Michael Fitzpatrick (musician)

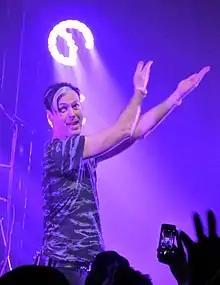
Fitzpatrick performing at The Filmore Detroit in 2014

Michael Sean "Fitz" Fitzpatrick (born 21 July 1970), known professionally as FITZ, is a French-American musician, singer and songwriter, who is the lead vocalist of the indie pop/neo-soul band Fitz and the Tantrums.